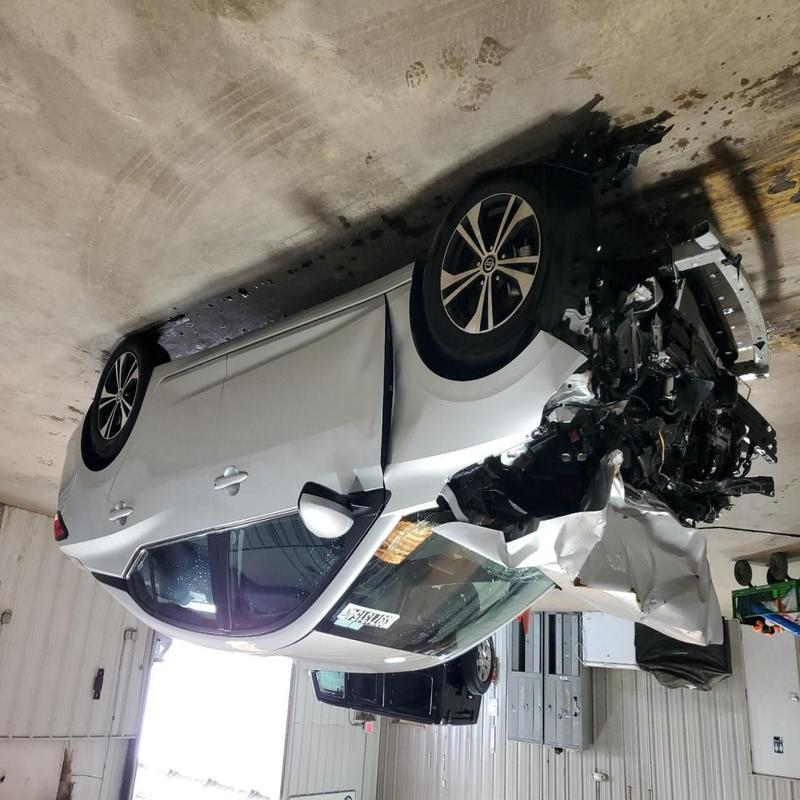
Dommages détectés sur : plaque d'immatriculation avant, pare-choc avant, capot, aile avant gauche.
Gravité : majeur